List of automobiles known for negative reception

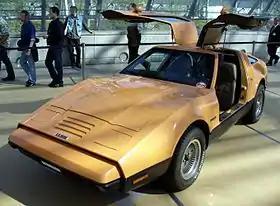
Bricklin SV-1

The Bricklin SV-1 was brought to life by automotive entrepreneur Malcolm Bricklin, who funded the development and production of the car from the government of the Canadian province of New Brunswick. Production stopped in early 1976 when the company went into receivership. Including the Bricklin on its list of "The 20 Dumbest Cars of All Time", "Autoblog" wrote, "Memo to the world: When an automobile executive starts a new car company and proposes to name the car after himself, run like a stag in the opposite direction, lock your check book and credit cards in a safe and ask your best friend to keep the combination away from you no matter how much you beg for it. This scenario never turns out well." Including it in his book "Automotive Atrocities! The Cars We Love to Hate", Eric Peters acknowledged the numerous safety features the Bricklin helped to pioneer before writing, "In theory, it all sounded fabulous. ... But the SV1 was basically a kit car cobbled together using mish-mashed leftovers acquired from Ford and American Motors. Lack of money and technical and engineering resources was evident in the way the car was put together. It had the look and feel of a teenage hot rod project built in the backyard with a Sawzall and some RTV."